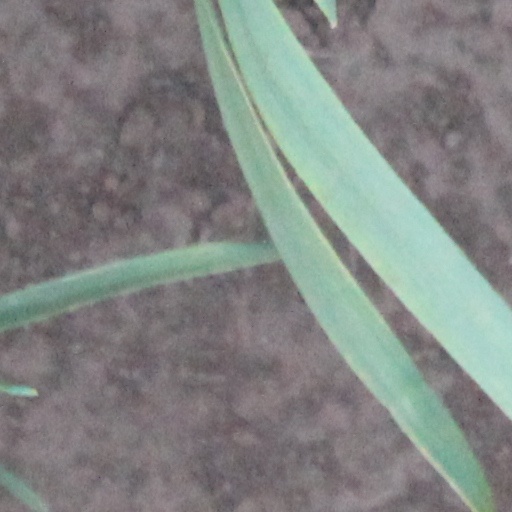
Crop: wheat